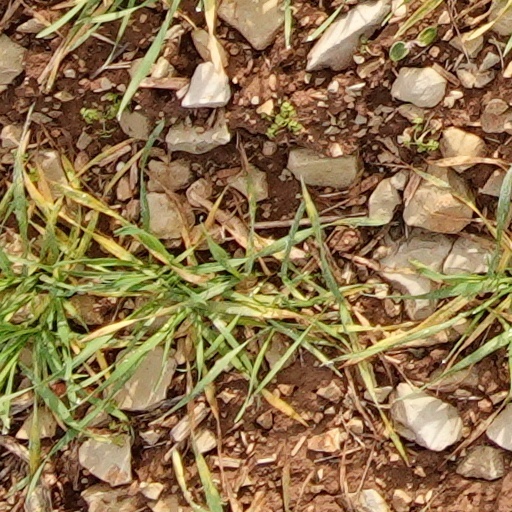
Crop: wheat